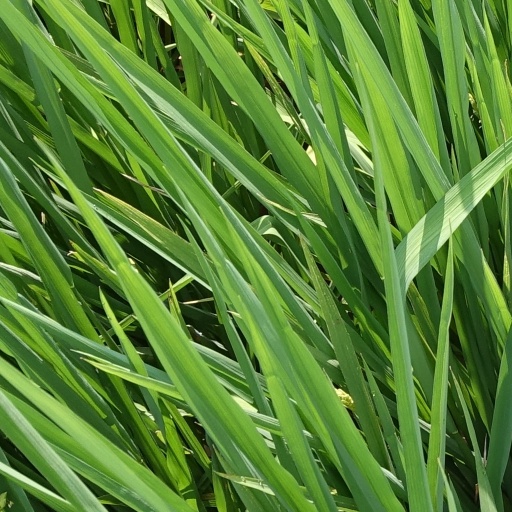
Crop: rice